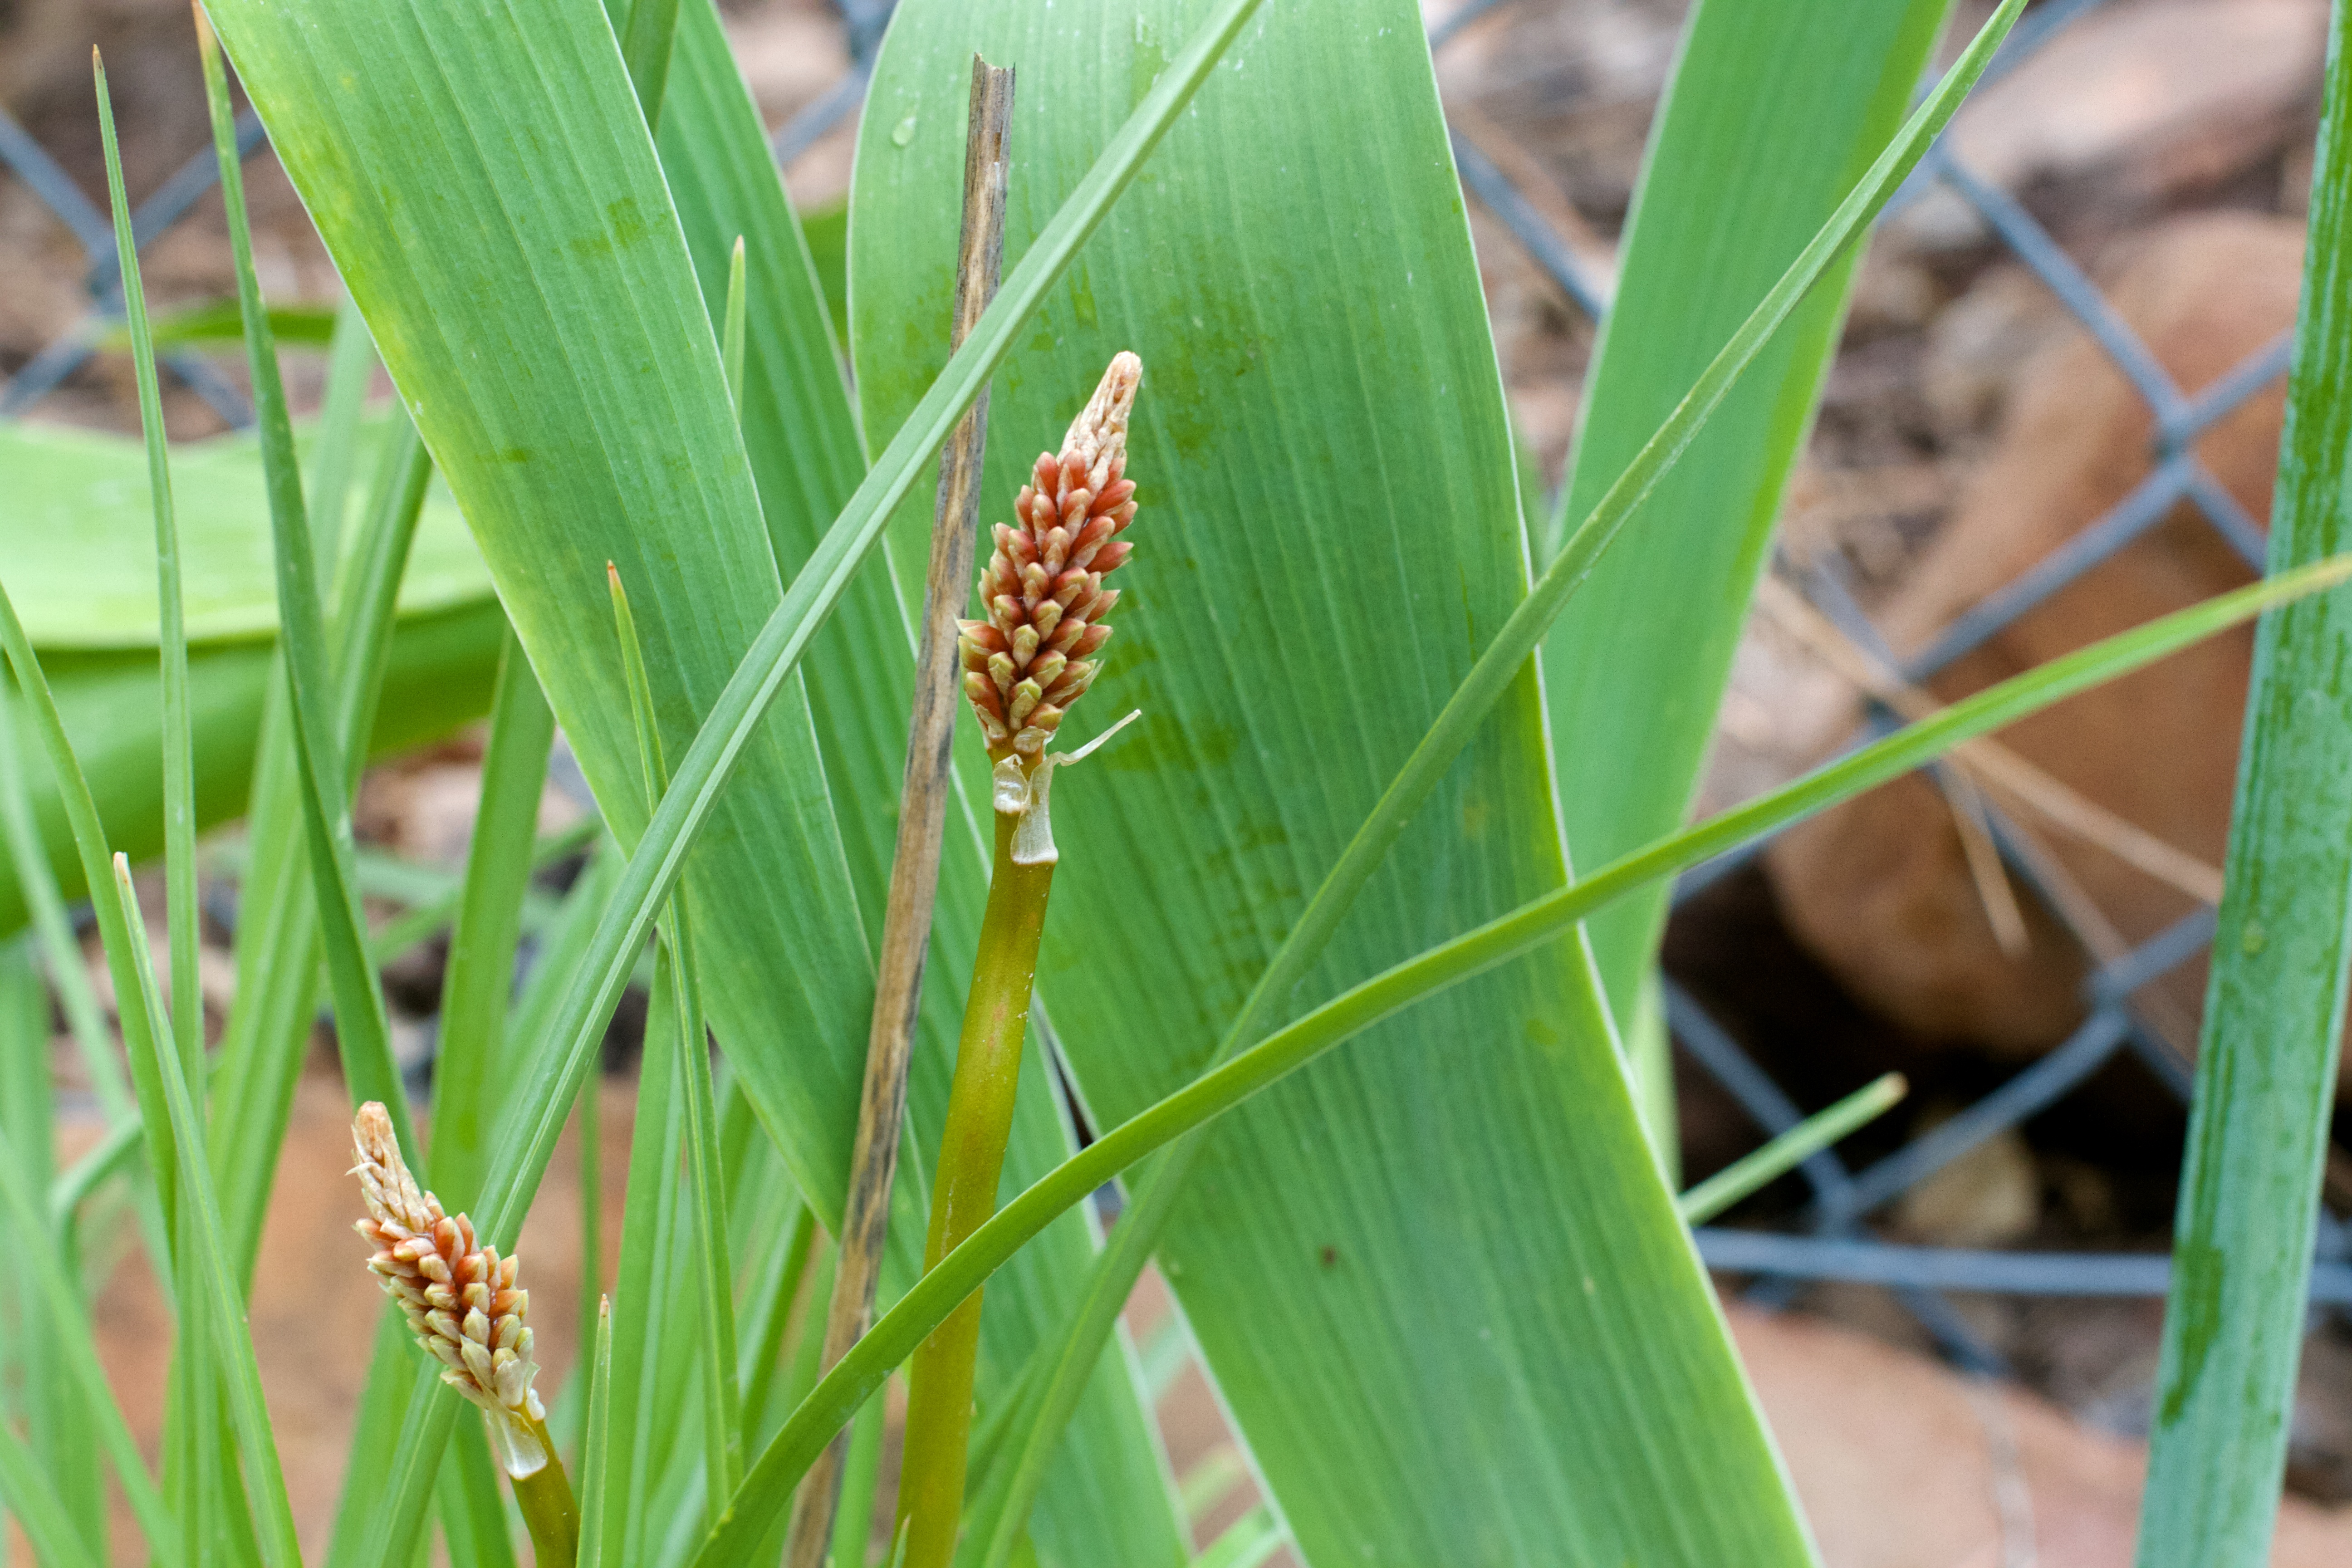
nature, grass, plant, lawn, leaf, flower, food, green, crop, insect, botany, agriculture, flora, fauna, invertebrate, close up, macro photography, flowering plant, grass family, plant stem, land plant